Alfred Rappaport (diplomat)

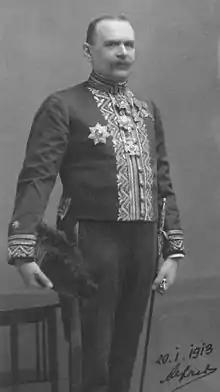
Alfred Rappaport (1913)

Alfred Rappaport (16 June 1868 – 11 October 1946) was an Austrian diplomat and writer. Rappaport was considered an authority on Balkans and Albanian affairs in the foreign ministry of Austria-Hungary. For his services he was ennobled by Franz Joseph I in 1916 and became known as Alfred Rappaport, Ritter von Arbengau. After the fall of the Austro-Hungarian Empire he retired and focused on publishing his works on the Balkans.